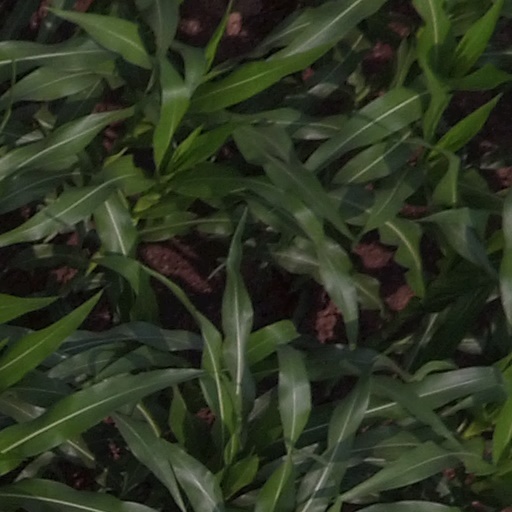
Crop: maize; corn